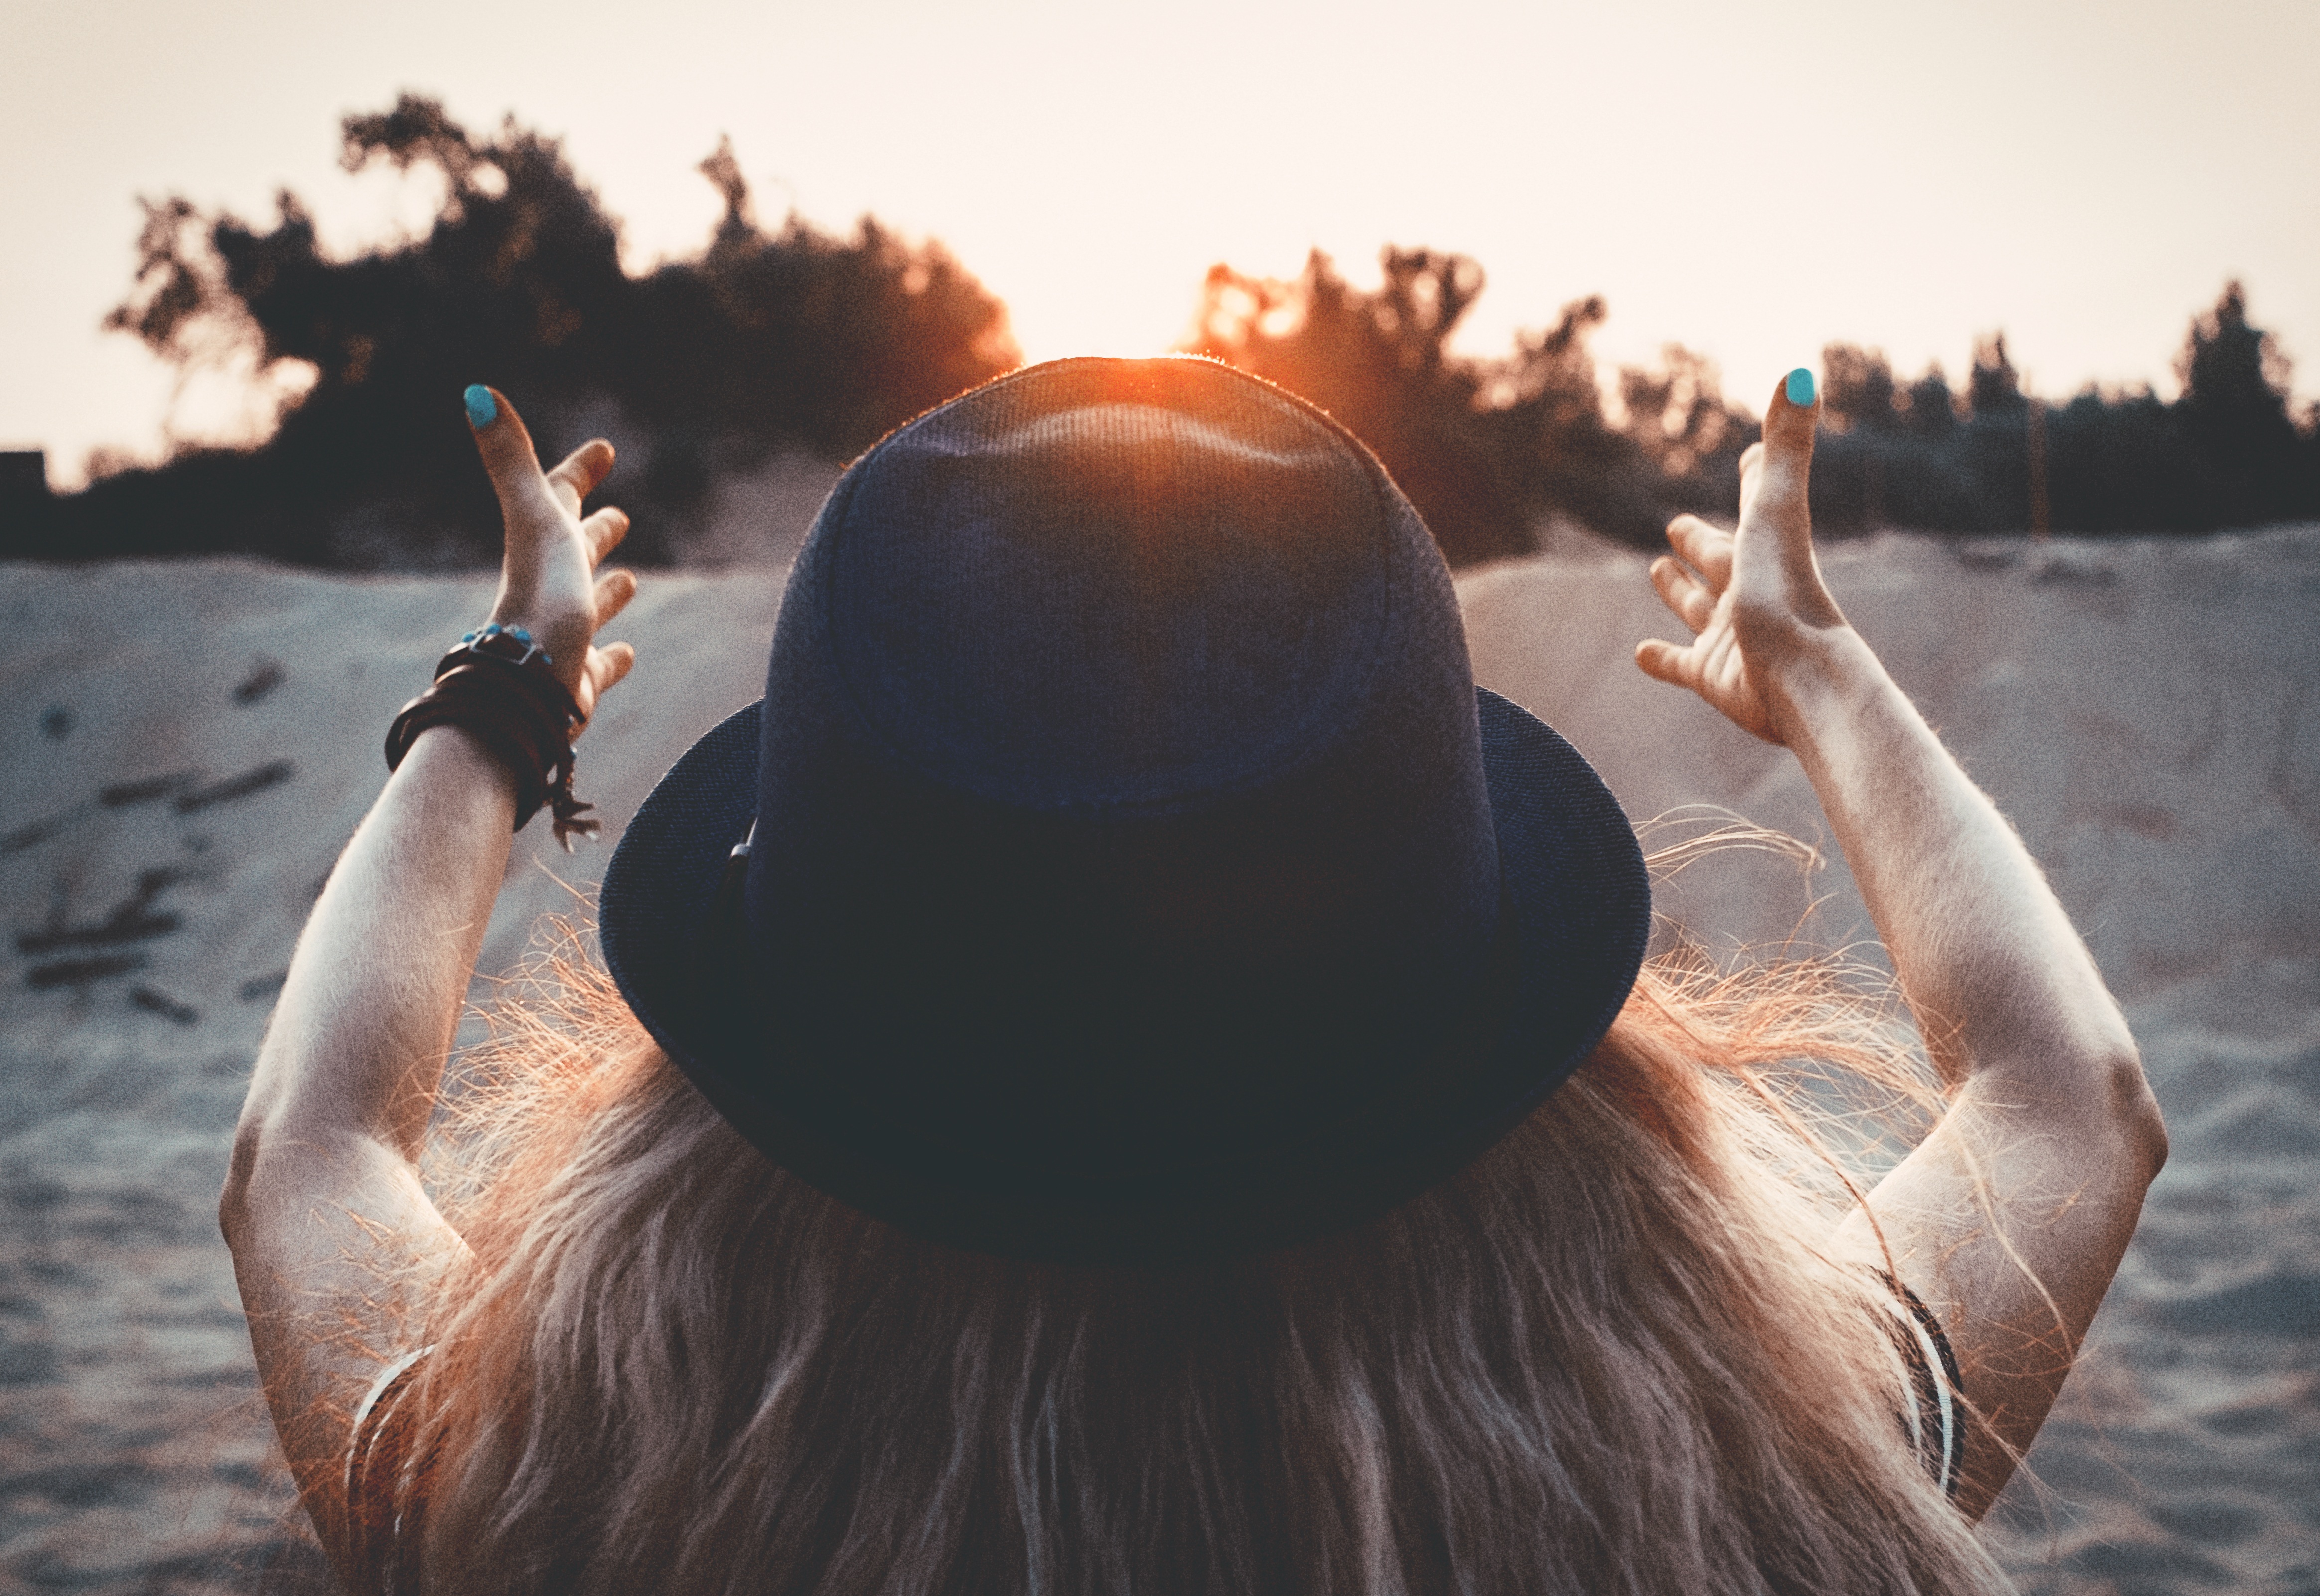
nature, forest, girl, sun, hair, sunset, photography, dawn, summer, hat, closeup, blonde, stroll, outdoors, fun, hands, bright, photograph, beauty, image, magic, living nature, red sun